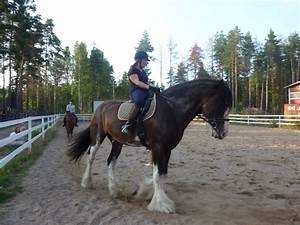
Label: cavallo